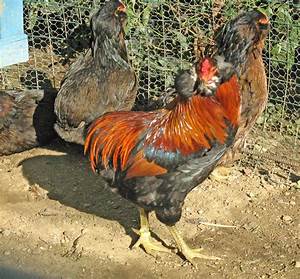
Label: chicken